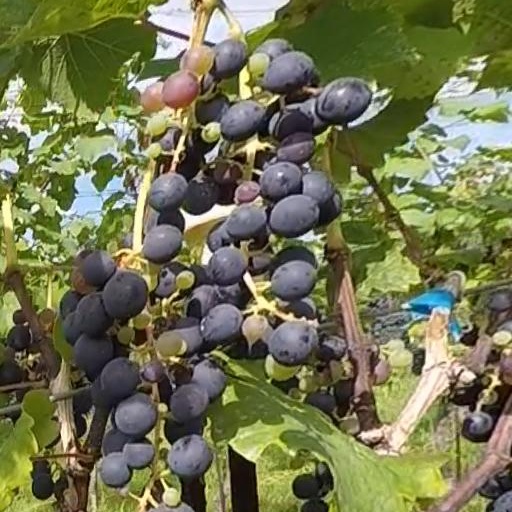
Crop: grape